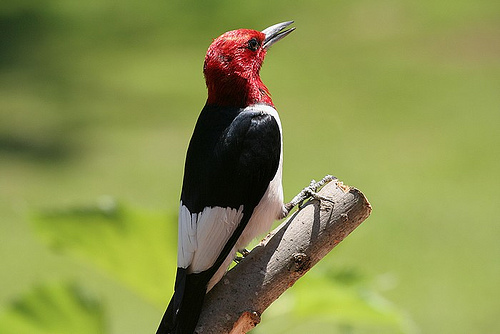
bird has a read head light grey beek black back and white belly and grey and white wings.
a beautiful bird with black and white wings and a red head with a sharp pointy bill
this is a bird with a white belly, black back, red head and a pointy beak.
this bird has a white belly and breast, red crown, black wing, and short pointy bill.
this bird is black with a red head and has a long, pointy beak.
this bird has a red head, black beak, white breast and belly, black tail and black and white wings.
this bird is white, black, and red in color, with a sharp beak.
this long-billed bird has a crimson head, black wings, tail and back, with white on its belly and wing tips.
this small bird has a red crown and neck, black and white wings, with small feet.
this bird has wings that are black and has a red head
Species: Red Headed Woodpecker